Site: brandenburg
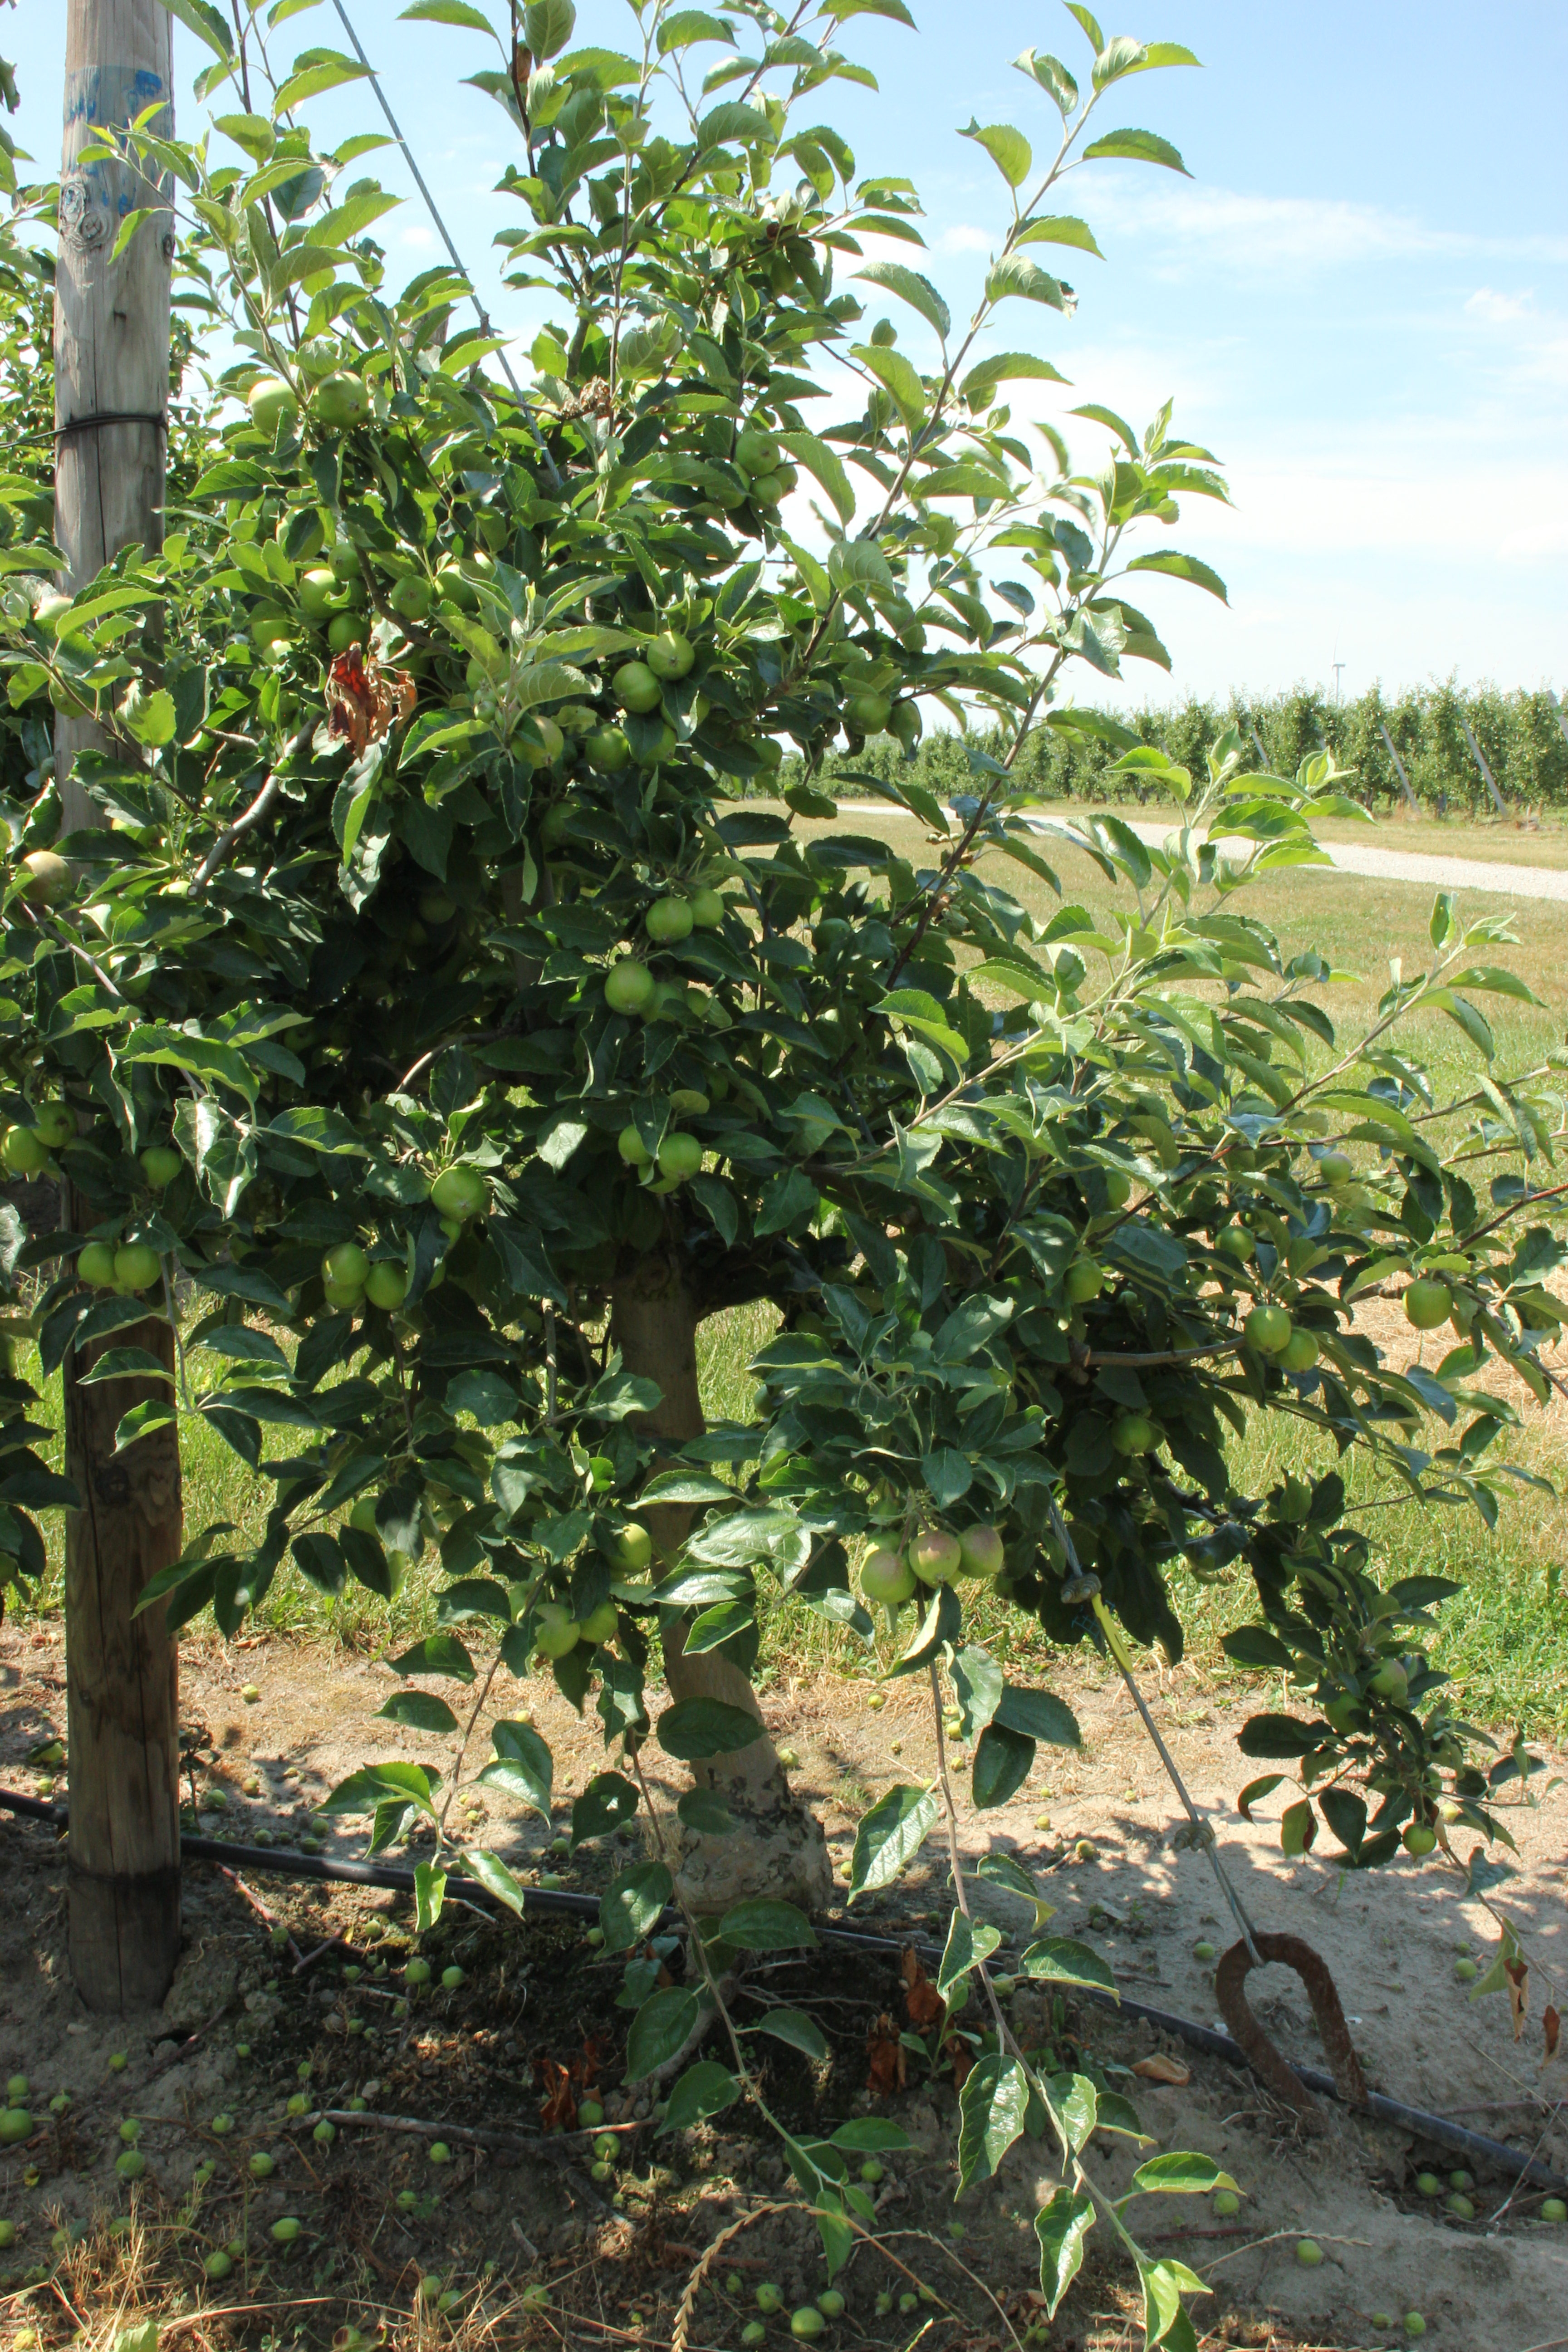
Growth stage (BBCH 74): Development of fruit